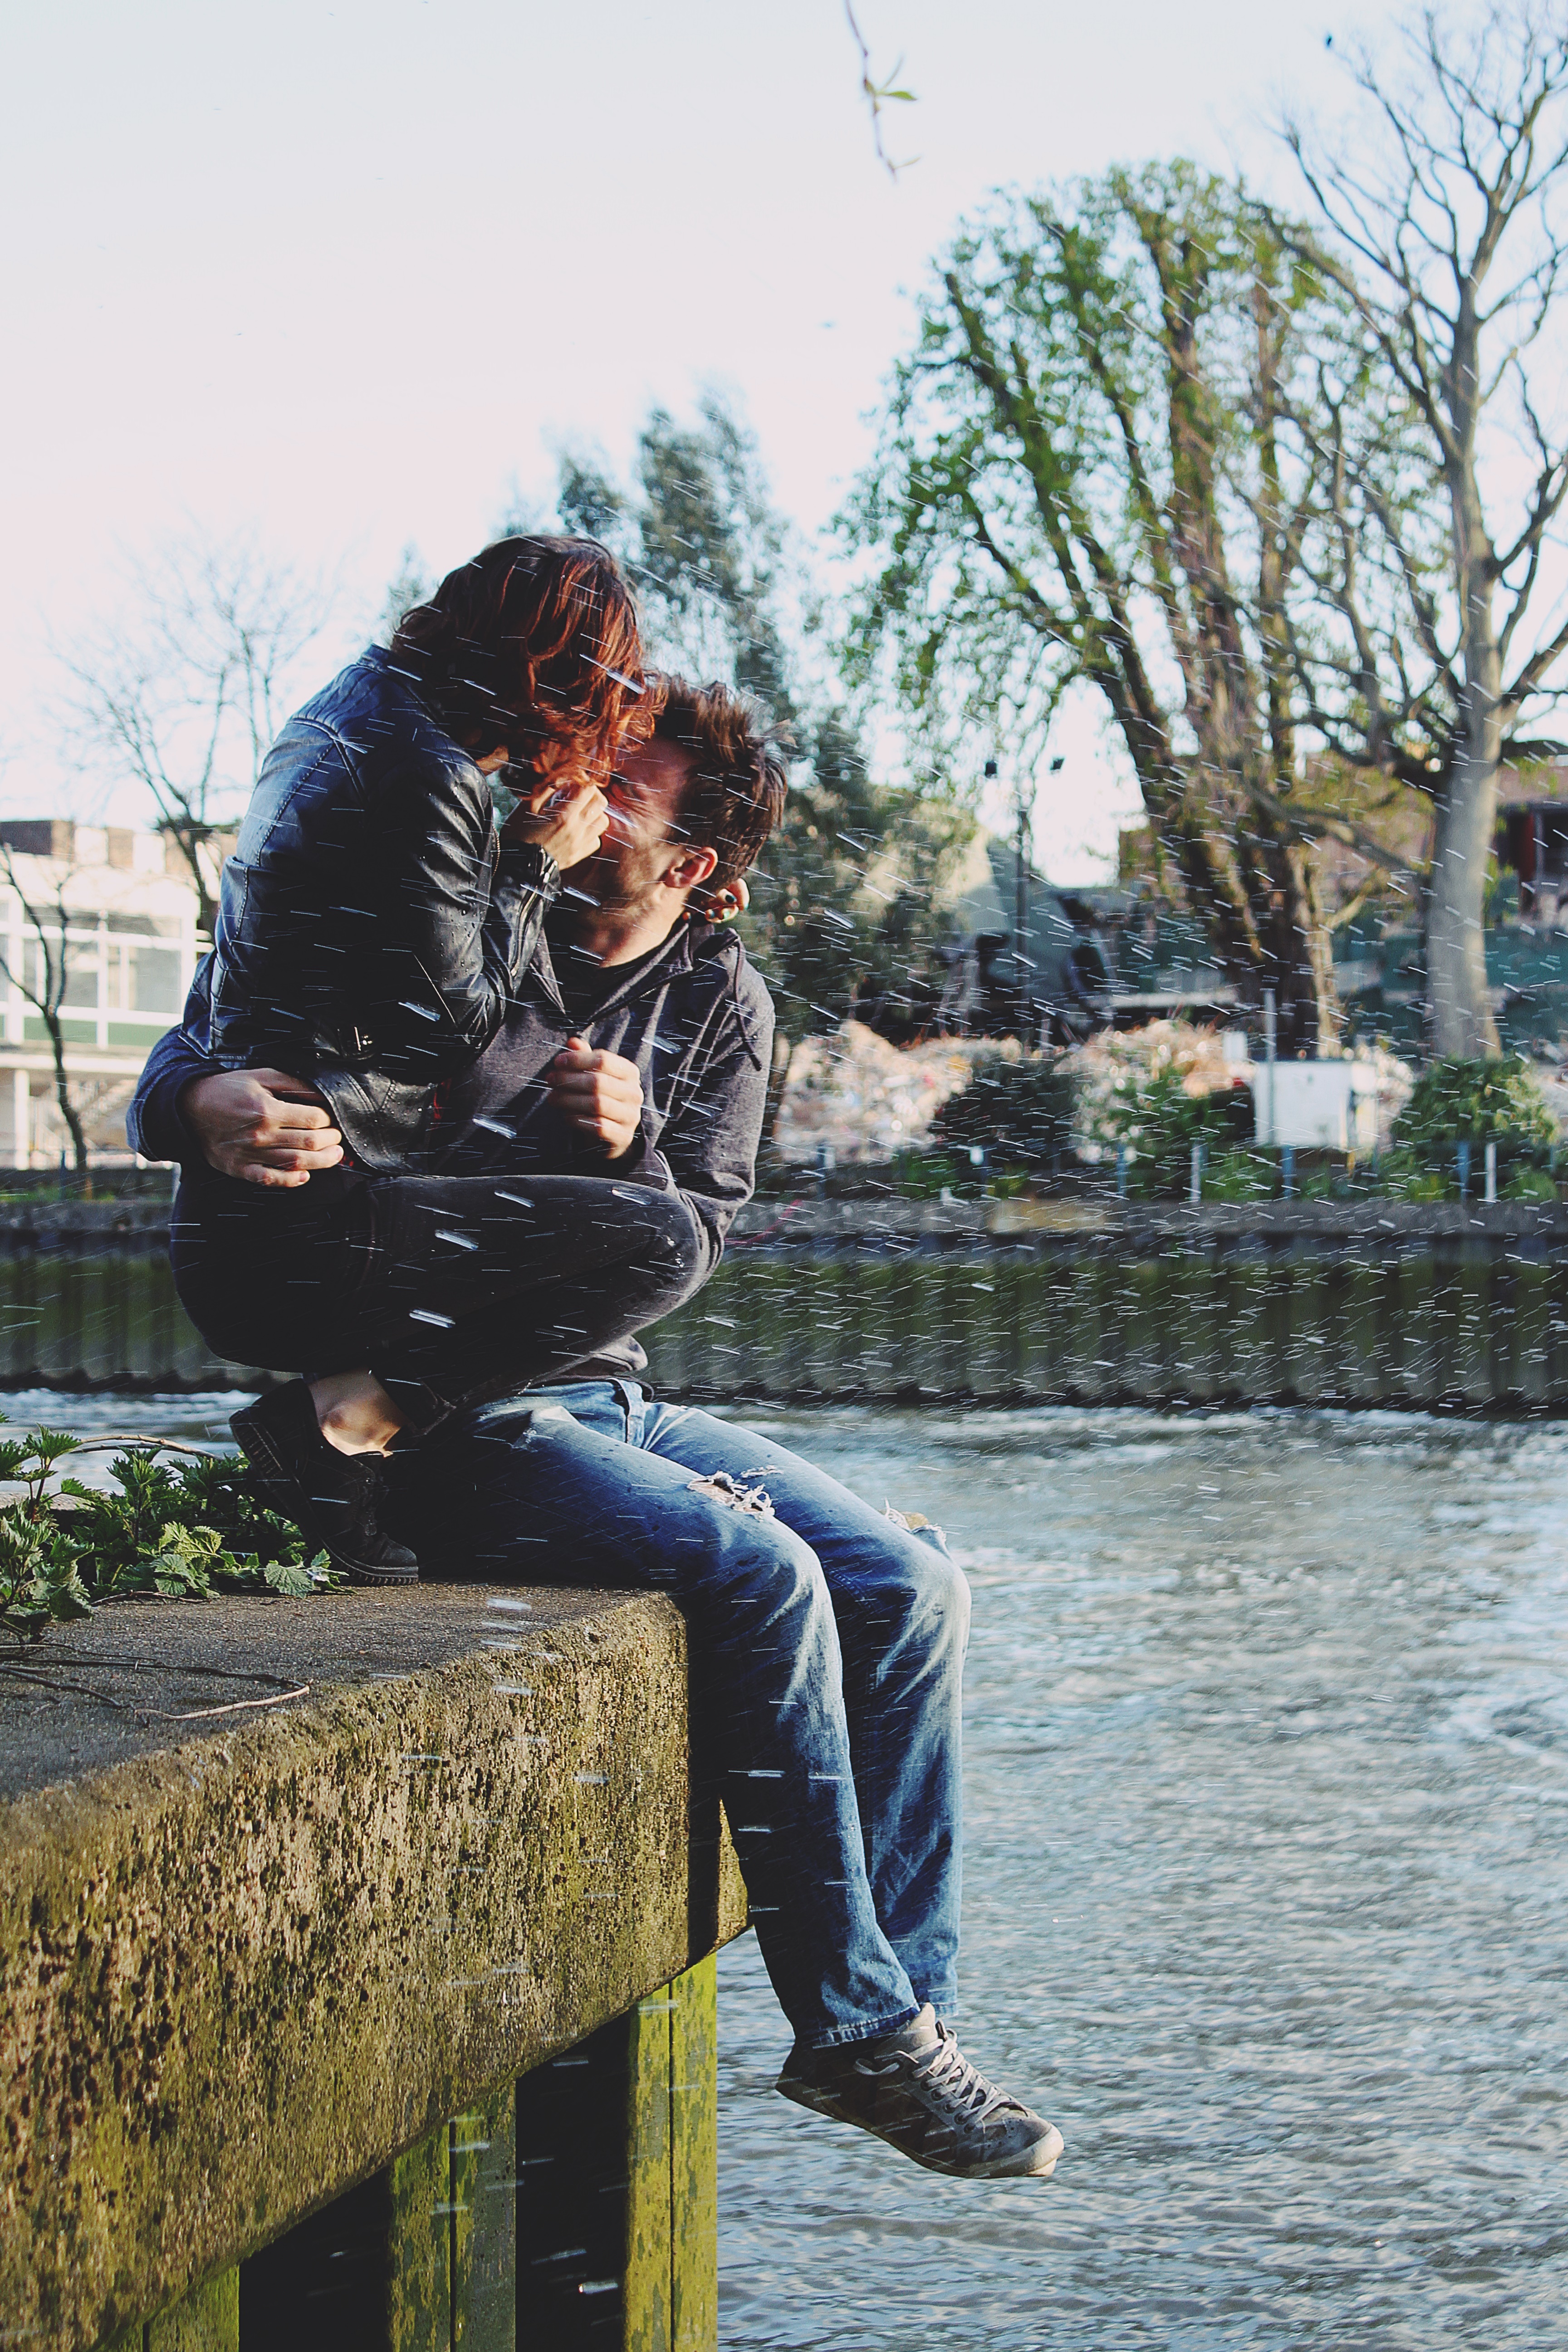
spring, season